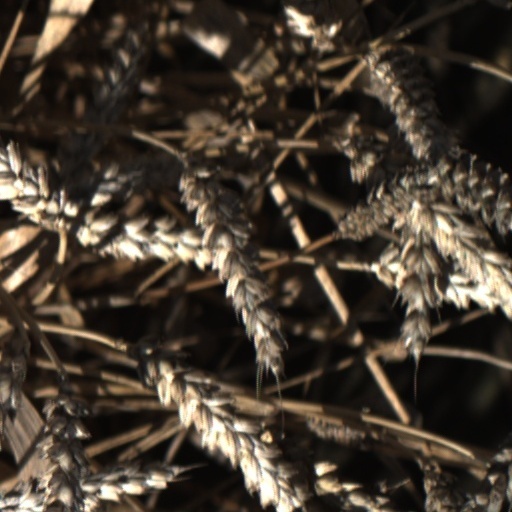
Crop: wheat